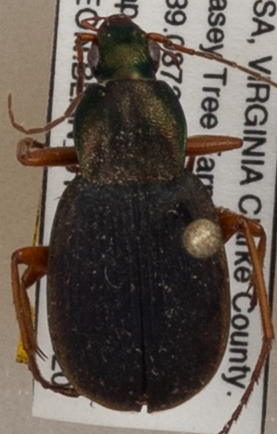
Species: Chlaenius aestivus
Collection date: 2021-04-20
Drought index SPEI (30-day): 0.03
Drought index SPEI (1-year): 0.54
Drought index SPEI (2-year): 0.71